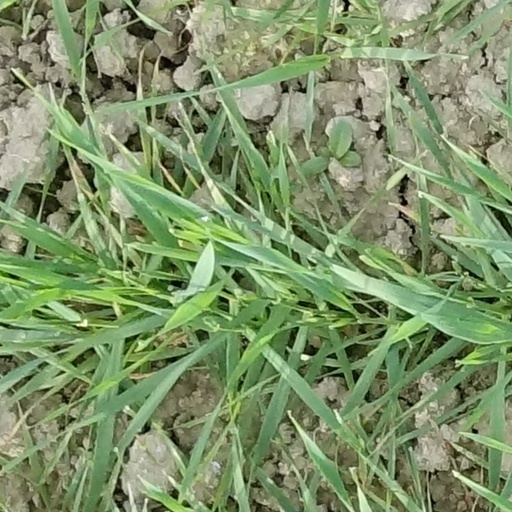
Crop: wheat